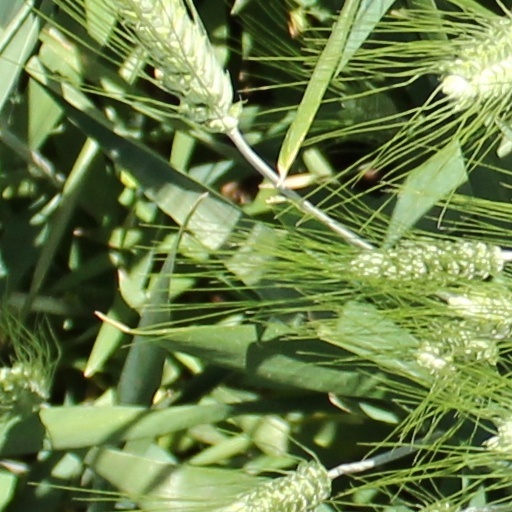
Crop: wheat